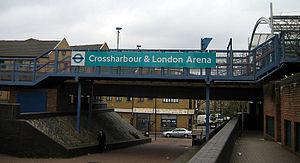
Crossharbour & London Arena est station du métro de Londres.